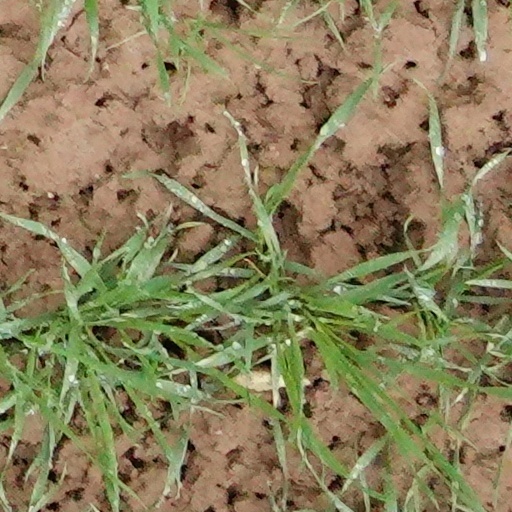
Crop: wheat